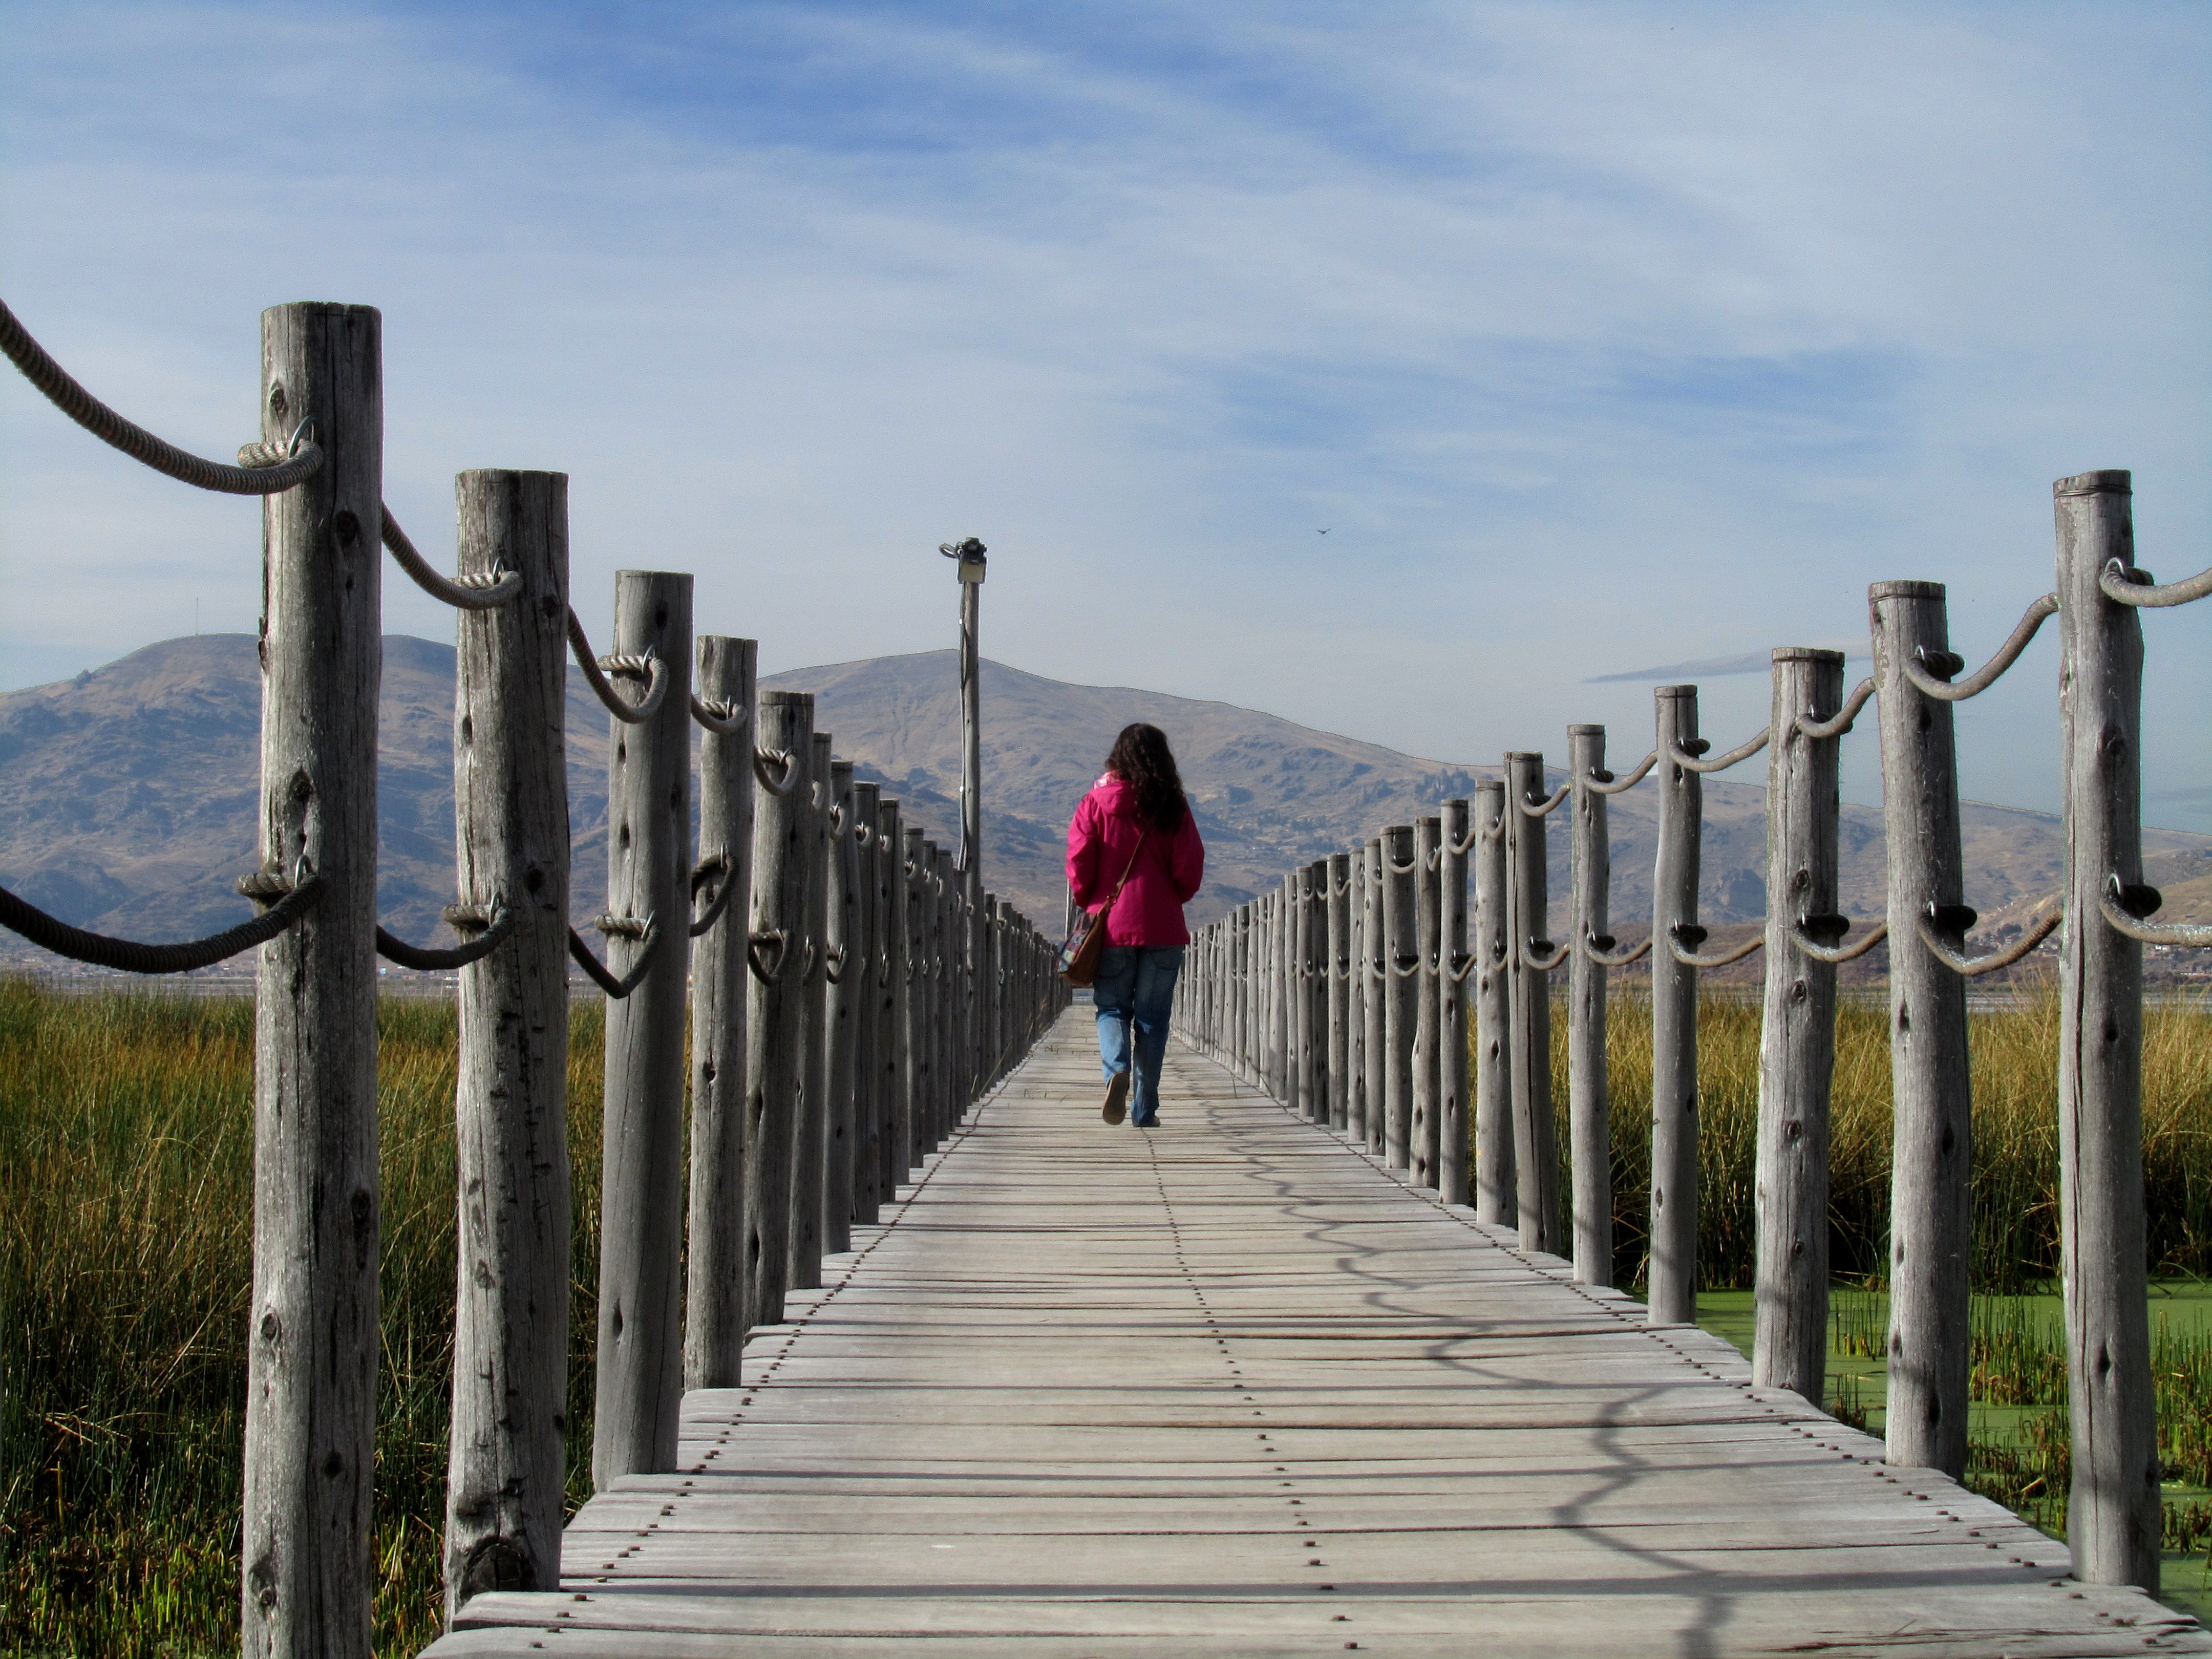
nature, path, boardwalk, bridge, pier, walkway, walk, gateway, titicaca, nonbuilding structure